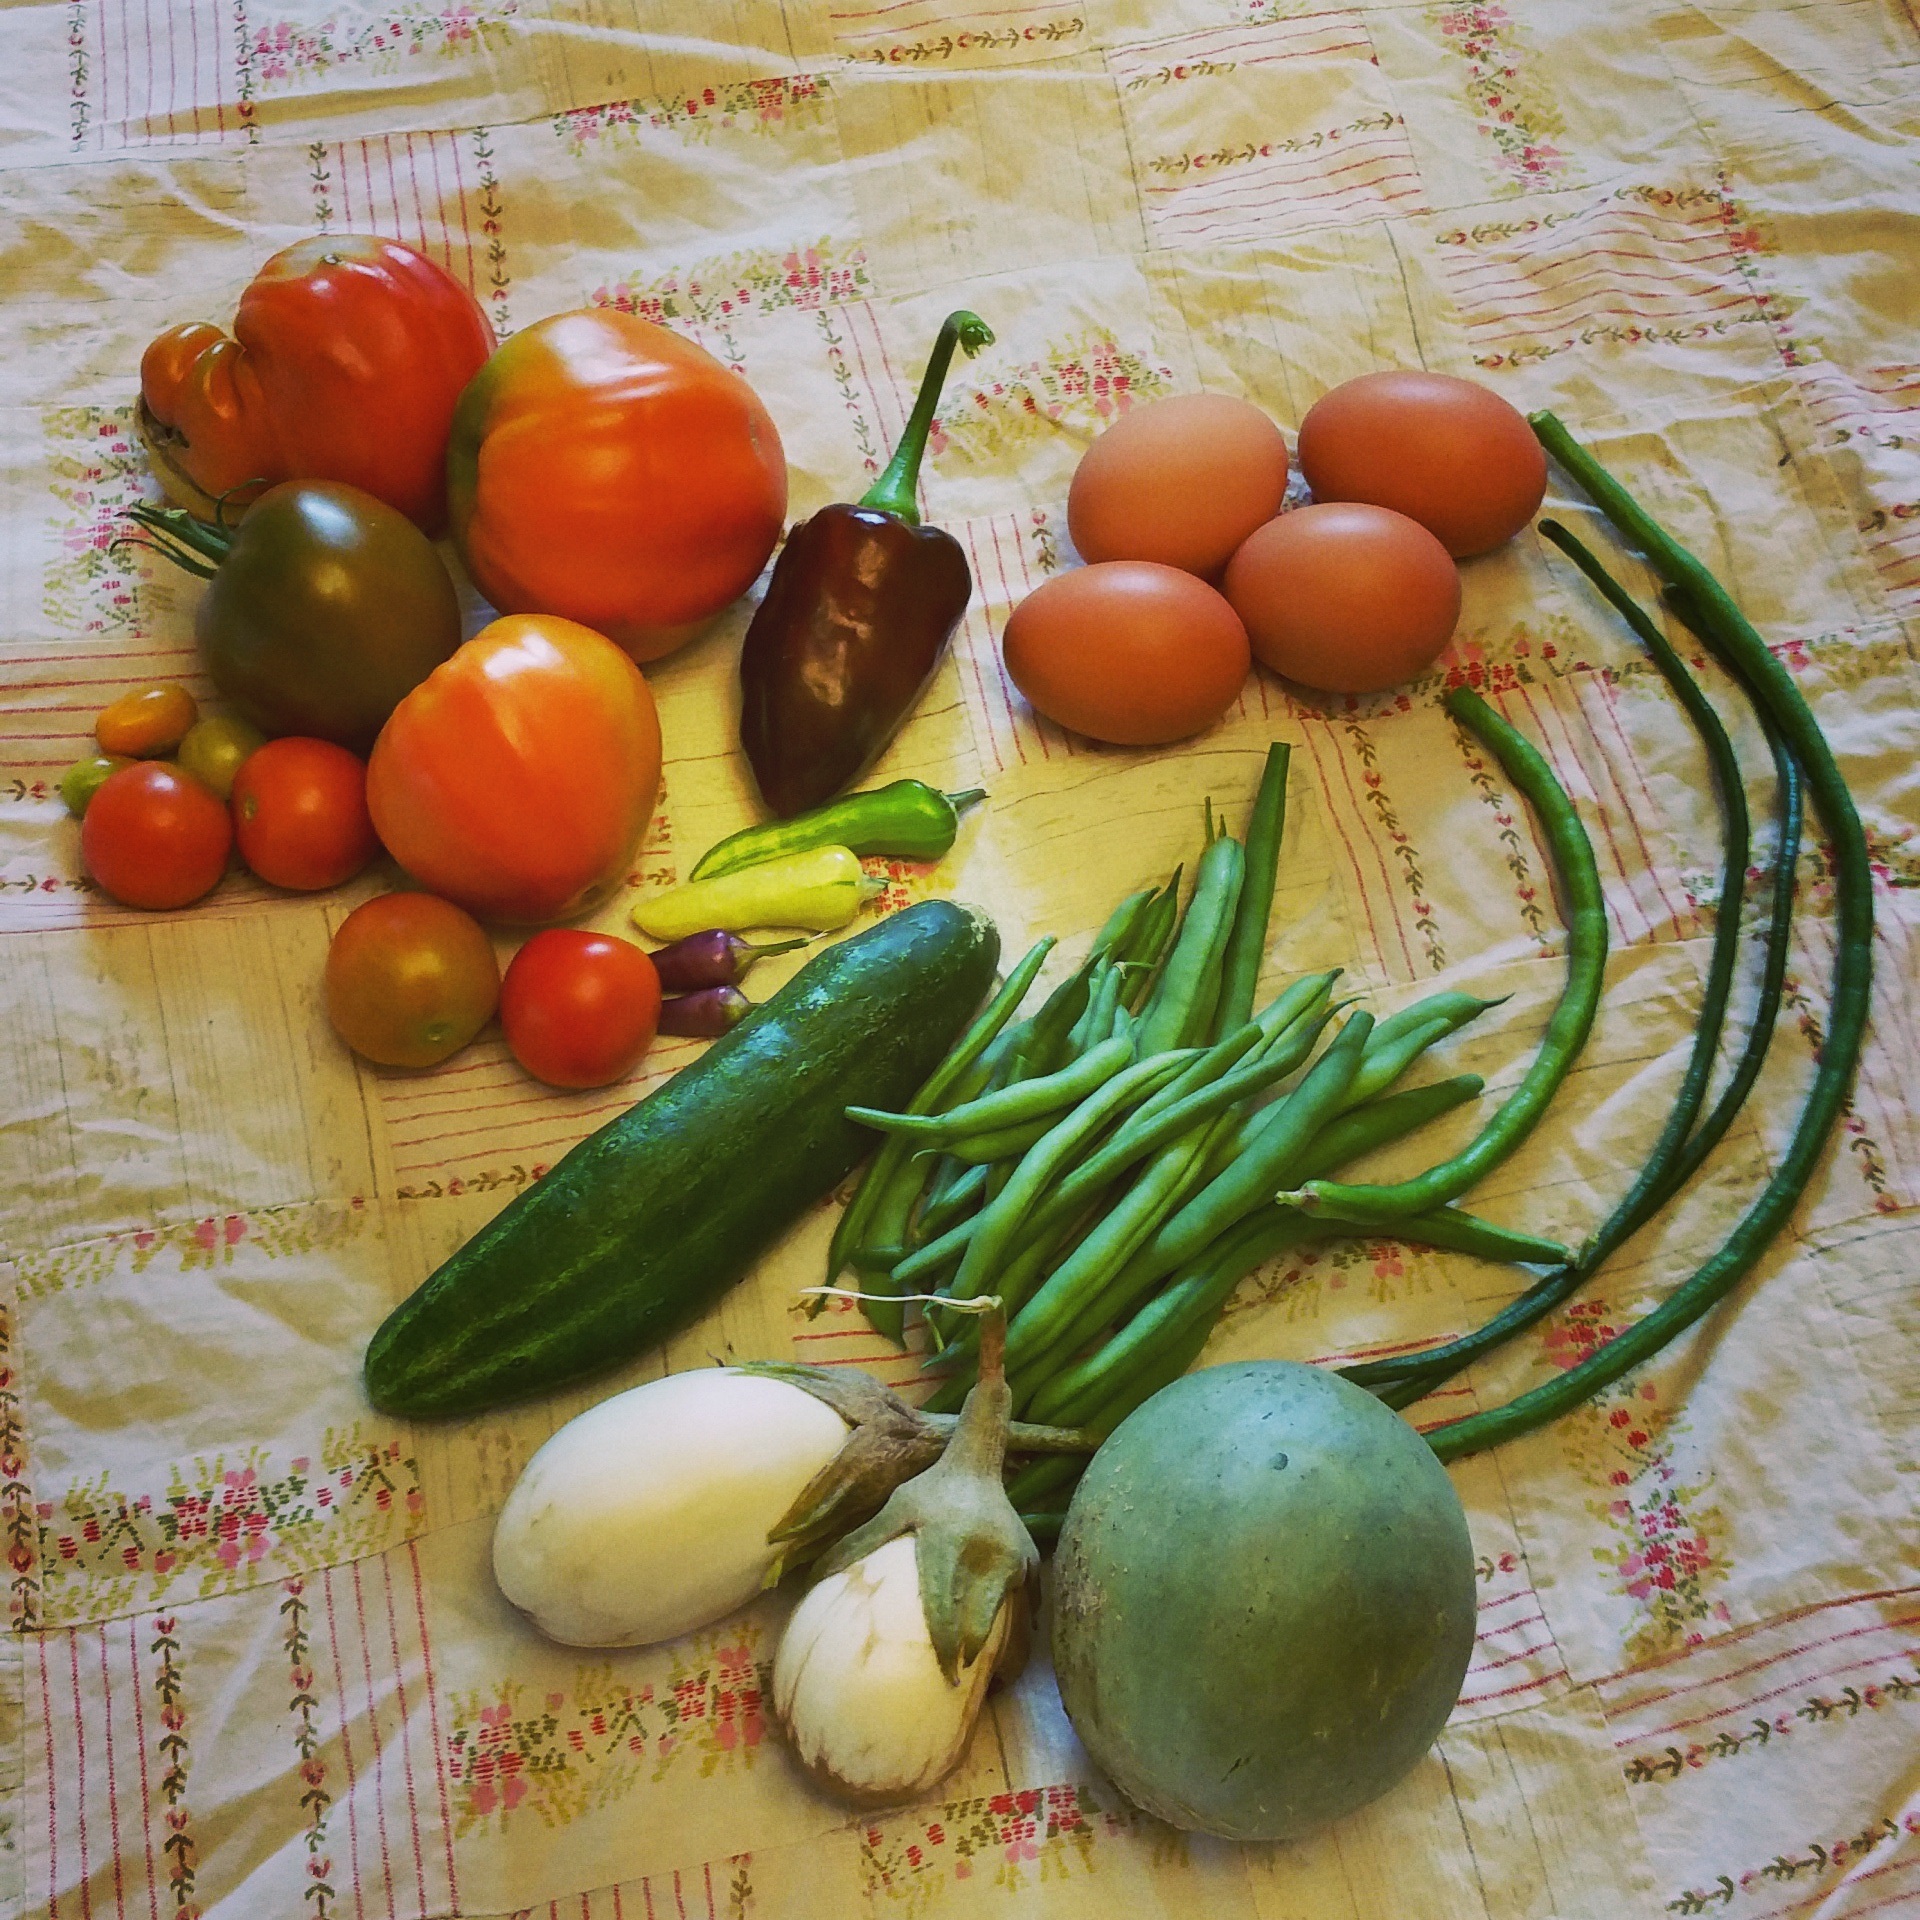
plant, fruit, dish, food, produce, vegetable, garden, gourd, tomato, vegetables, heirloom, flowering plant, land plant, potato and tomato genus